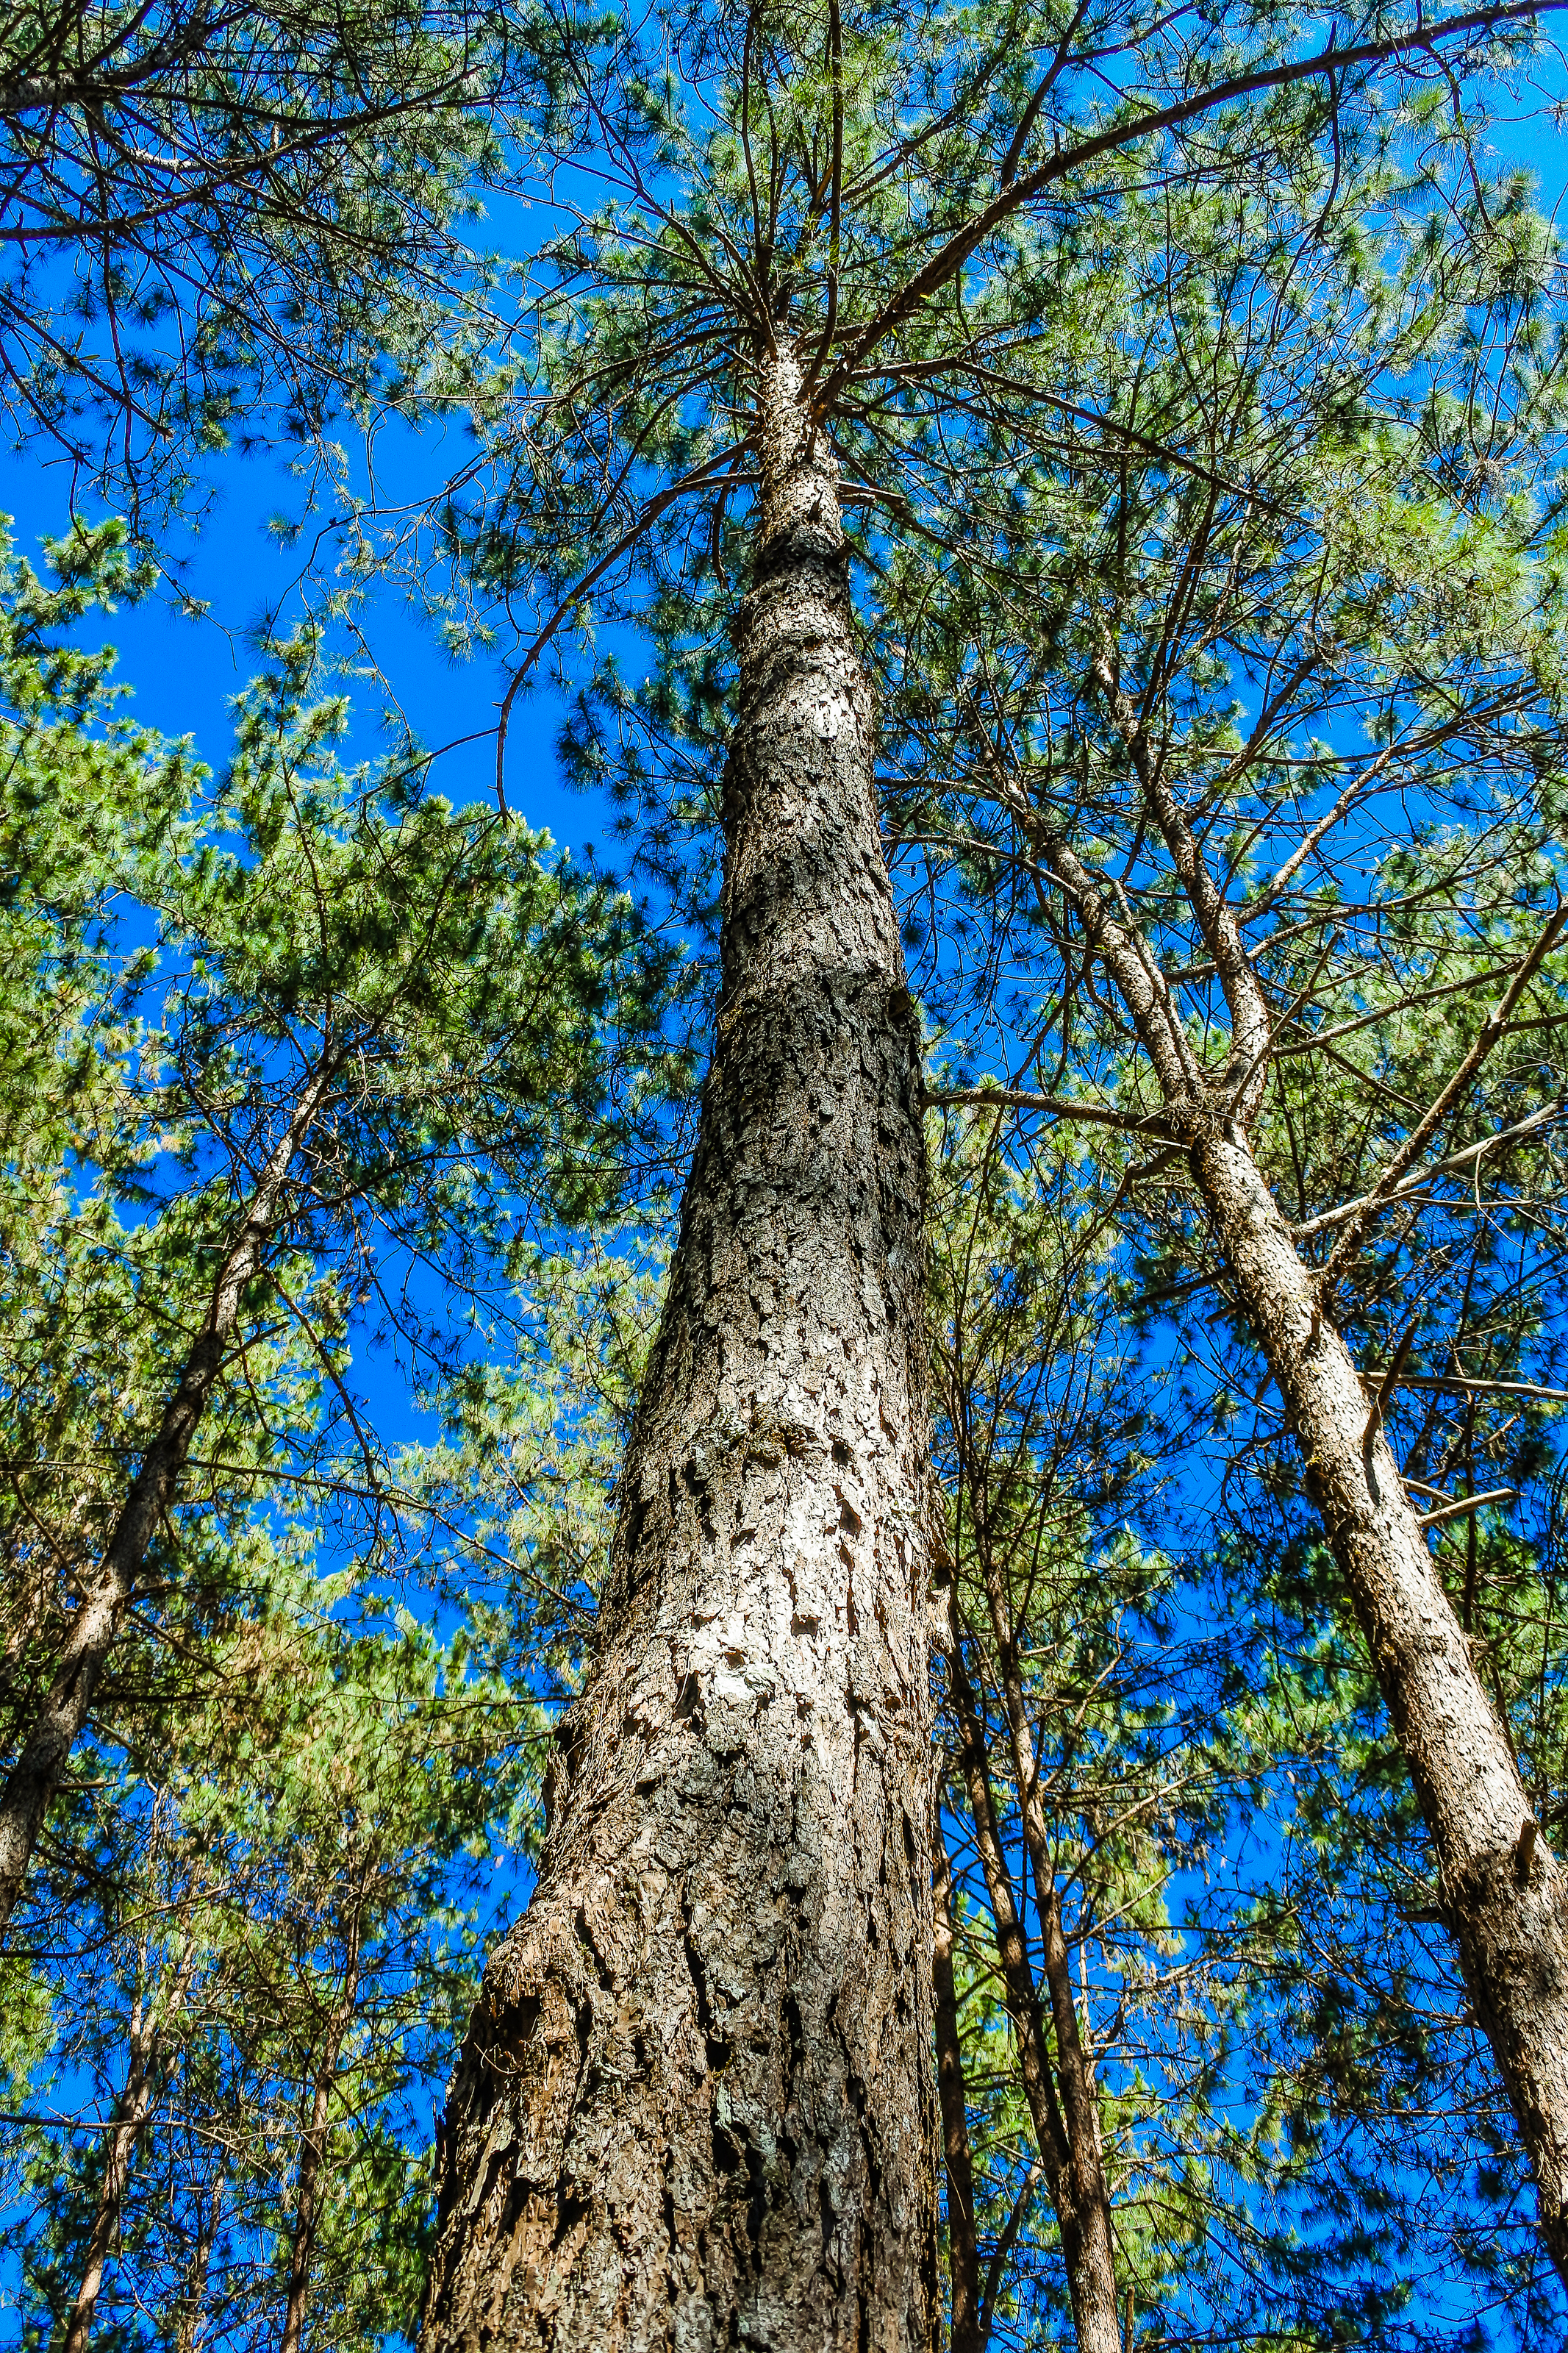
shadow, pang ung, beautiful, view, thailand, golden, maehongson, landmark, sunny, journey, natural, tree, water, camp, sunbeam, daylight, light, background, pangung, lake, fog, tent, forest, pine, winter, holiday, sun, mist, summer, gold, national park, stream, grass, national, park, green, nature, relax, shine, mae hong son, orange, outdoor, sunlight, sunset, reservoir, river, evening, travel, landscape, pang oung, shellbark hickory, plant, woody plant, trunk, Canoe birch, Northern hardwood forest, natural environment, branch, biome, temperate broadleaf and mixed forest, old growth forest, grove, birch, sky, red pine, tropical and subtropical coniferous forests, swamp birch, valdivian temperate rain forest, woodland, plant stem, birch family, American larch, deciduous